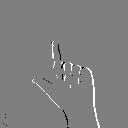
ASL letter: l